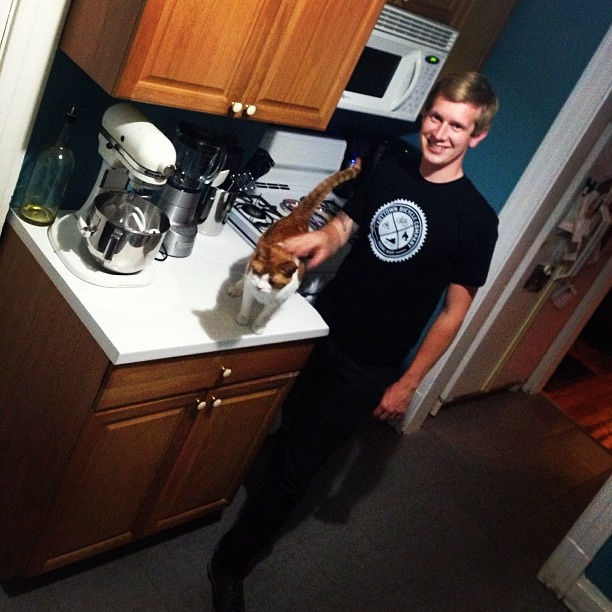
A young man standing next to a kitchen counter.
A man standing in a kitchen petting a cat sitting on a counter.
A man petting a cat that's sitting on a kitchen counter.
A man standing in the kitchen and petting his cat.
A man rubs the back of a cat standing on a counter